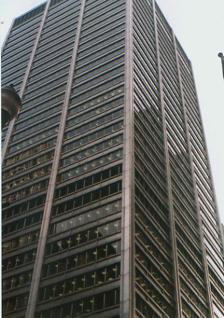
Building: Harris Bank Addition II
Country: United States of America
Year built: 1974
Office in Chicago, Illinois Harris Bank Addition II Harris Bank Addition II General information Type Office Location 115 South LaSalle Street, Chicago , Illinois Coordinates 41°52′49″N 87°37′55″W / 41.8804°N 87.6319°W / 41.8804; -87.6319 Completed 1974 Height Roof 510 ft (160 m) Technical details Floor count 38 Floor area 65,032 m 2 (700,000 sq ft) Design and construction Architect(s) Skidmore, Owings & Merrill Harris Bank Addition II is a 510 ft (160 m) tall skyscraper in Chicago , Illinois , United States. It was completed in 1974 and has 38 floors. Skidmore, Owings and Merrill designed the building in the International style which is the 83rd tallest in Chicago and has 592,000 sq ft (55,000 m 2 ) of floor space. It houses offices and a branch for BMO Harris Bank . The building is located at the southeast corner of Monroe and LaSalle Streets and is set back from the property line of Monroe Street to allow a small plaza and fountain. Madison Street facade of the Harris Complex with Addition II in the foreground The addition is part of the Harris Bank complex which consists of the original 20-story building constructed in 1911, a 23-story structure to the east constructed in 1958 and the 38-story tower to the west. The 1958 building was also designed by Skidmore, Owings and Merrill and both additions are faced with glass and stainless steel. The 1958 structure bears the address of 111 West Monroe Street and the 1910 building is at 119 West Monroe Street. Together, these two buildings contain 611,000 sq ft (56,800 m 2 ). All three buildings are connected on 15 floors allowing occupants to cross through the entire complex. The street levels of both additions are recessed to allow for a narrow pedestrian arcade. The second addition houses a Harris Bank branch on the street level while the first addition houses retail stores. The 1910 building was designed by Shepley, Ruttan and Coolidge in the neoclassical style and is 285 ft (87 m) tall. The lower five floors are faced with pink granite while the upper floors are red brick. Two bas-relief sculptures of lions which were used in the bank's logo until a name change in 2011. Above the entrance are four granite columns which extend from the second to fifth floors. The original cornice was removed at an unknown date. The entire complex is managed by CommonWealth Partners, Management Services. As part of a deal to sell the James R. Thompson Center to Google , the state of Illinois received cash plus title to the Harris Bank II building.  The structure's current owner, JRTC Holdings, will renovate the facility to suit the needs of the state offices currently located in the Thompson Center before they relocate. 1910 Harris Trust Building See also List of tallest buildings in Chicago References